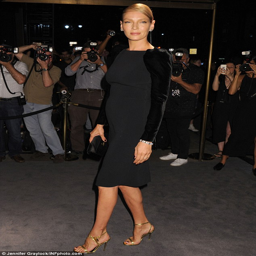
classic : actress held the spotlight in a form - fitting black midi dress , which hugged her slender frame